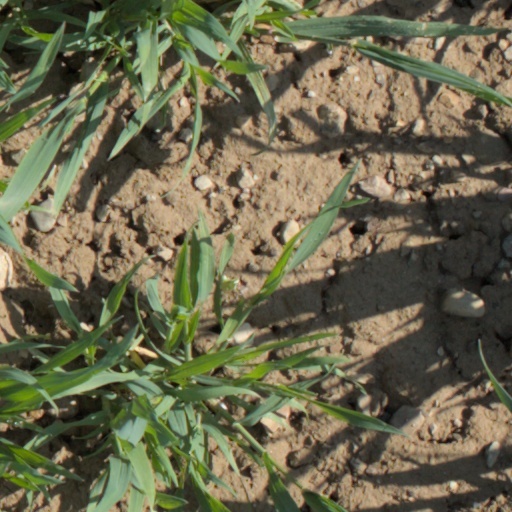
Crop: wheat